Frank J. LeFevre

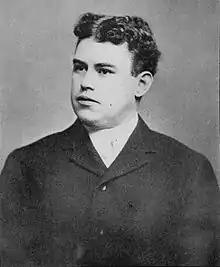
Frank J. LeFevre, New York Congressman

Frank Jacob Le Fevre (November 30, 1874 – April 29, 1941) was a U.S. Representative from New York, son of Jacob Le Fever.